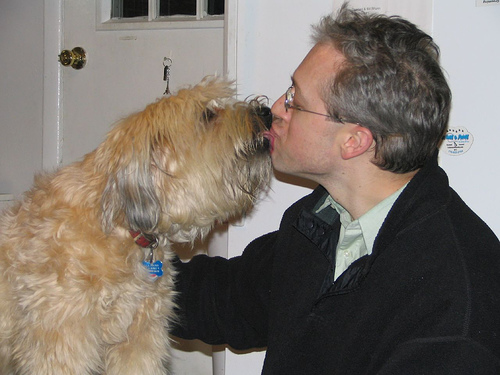
Animal: dog
Breed: wheaten terrier